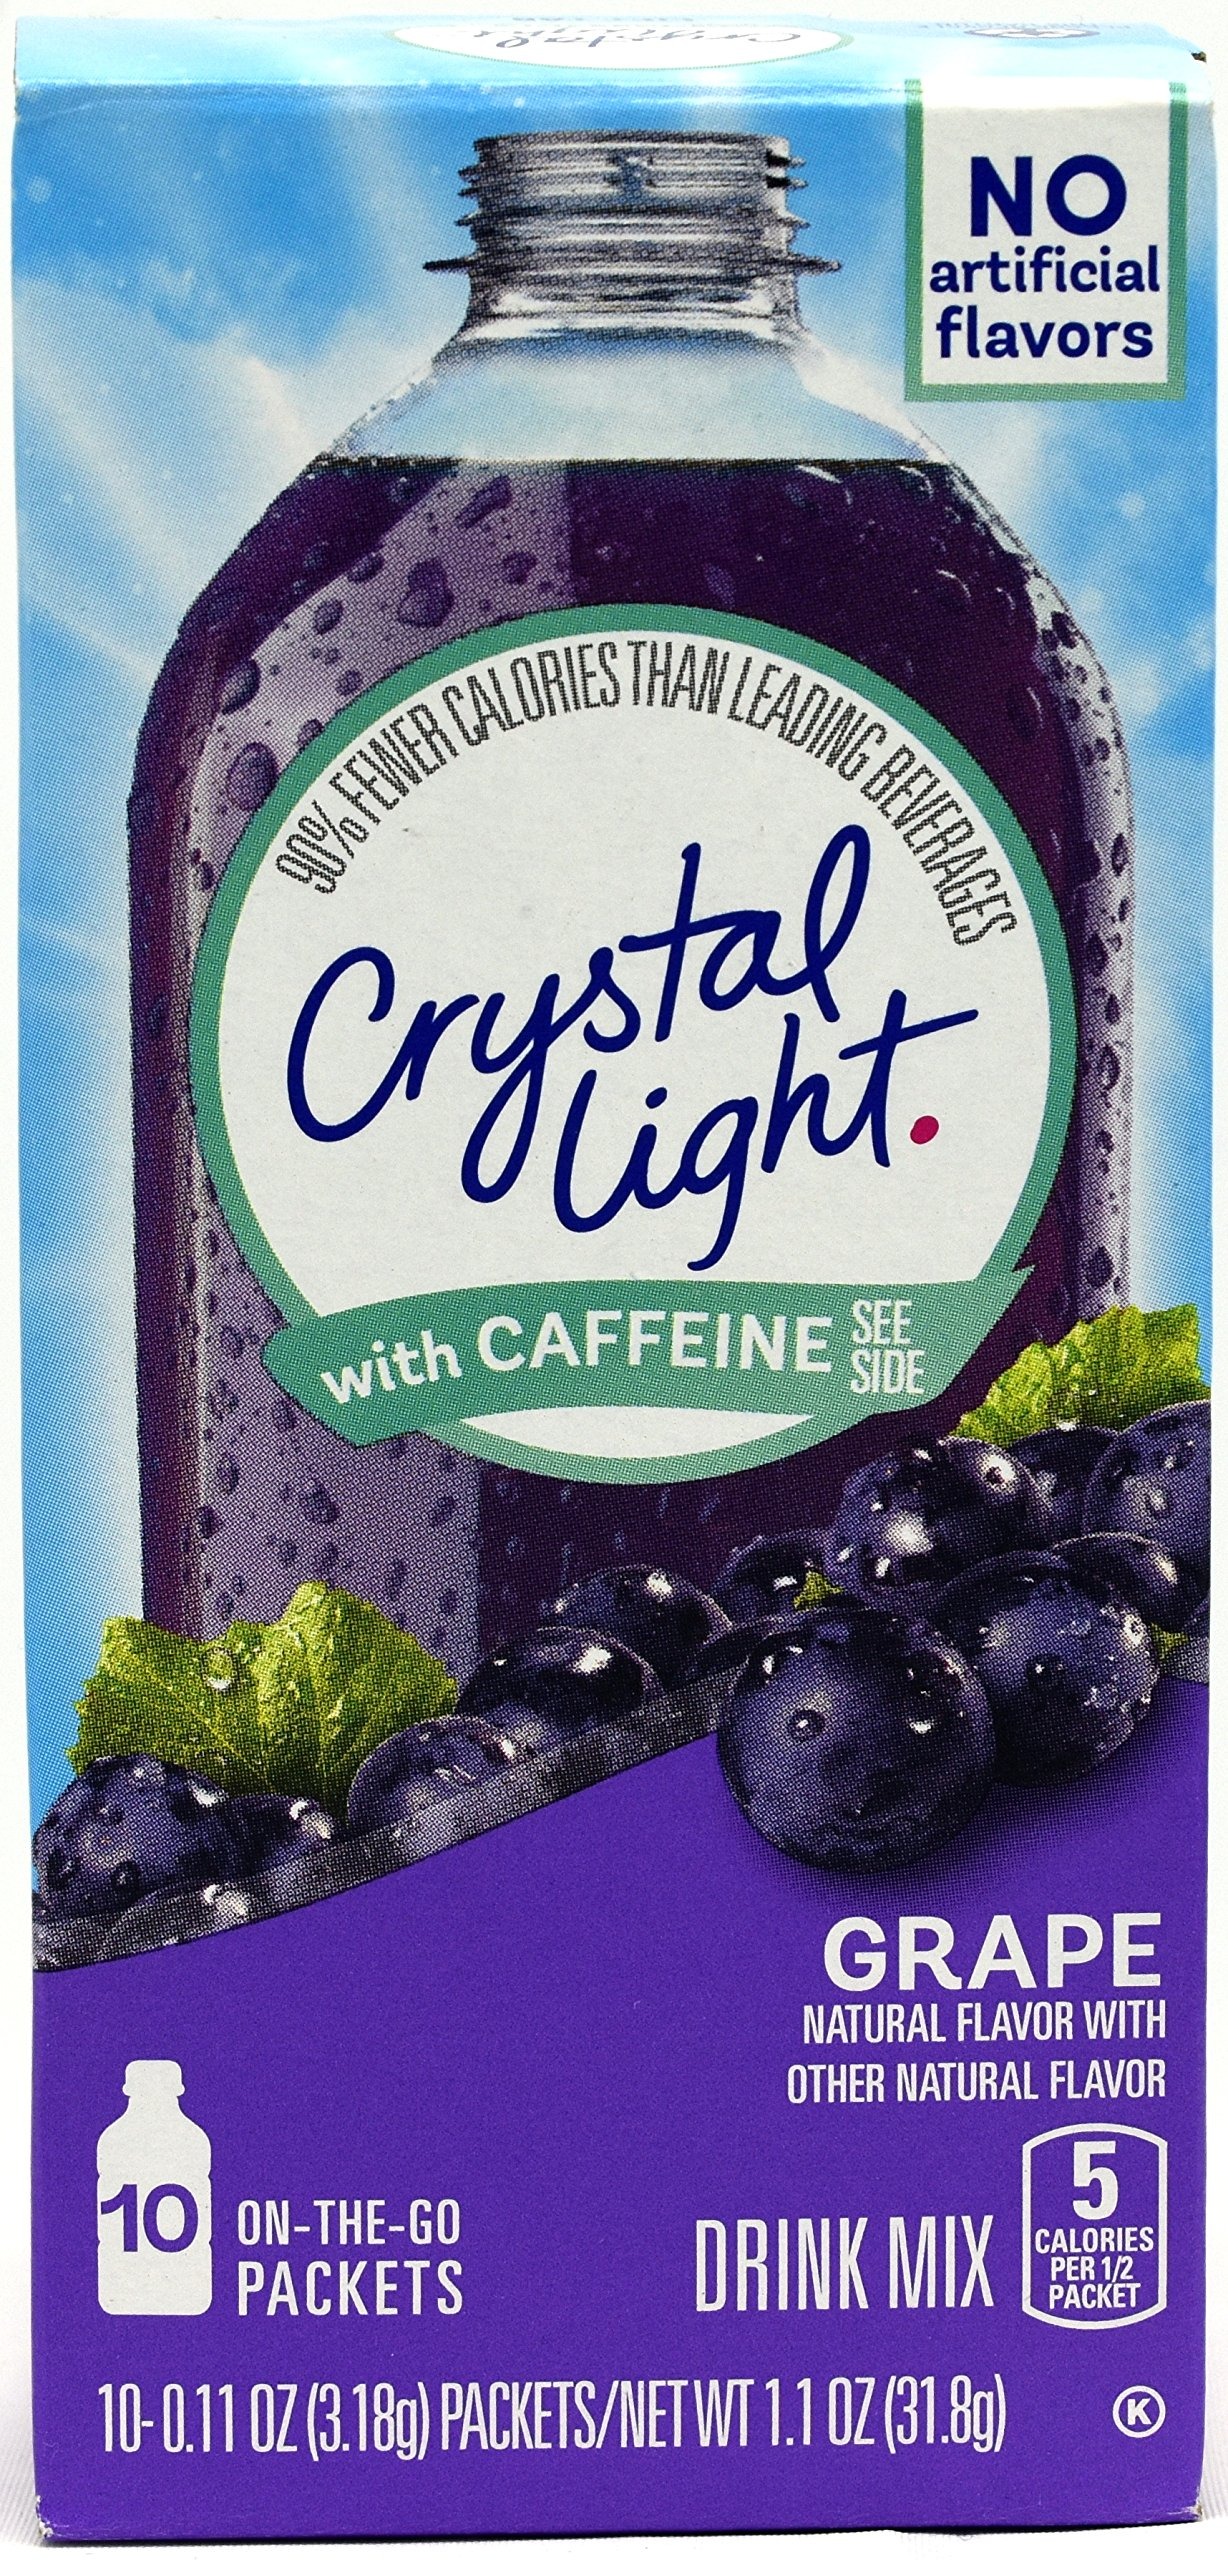
Item Name: Crystal Light On The Go Grape With Caffeine Drink Mix, 10-Packet Box (Pack of 35)
Bullet Point 1: Each Box Contains 10 Individual Packets That You Mix With Up To 16.9 Fluid Ounces (500 ml) of Water
Bullet Point 2: Each 8 Ounce (237 ml) Serving Contains 5 Calories and 30 mg Caffeine (60 mg Caffeine Per Packet)
Bullet Point 3: Low in Sodium and Sugar Free
Bullet Point 4: Gluten Free and Kosher
Bullet Point 5: Crystal Light On The Go has 90% Fewer Calories Than Leading Beverages
Product Description: Congrats! You just figured out how to make your sweet tooth happy without letting that afternoon slump slow you down. A perfect pick-me-up for long days or when you need a little boost to bring it. Rich luscious flavor and just enough caffeine. All for just 5 calories per serving.
Value: 35.0
Unit: Count

Price: 3.09